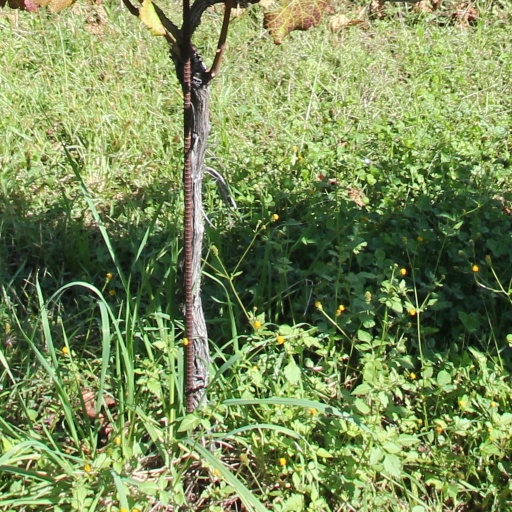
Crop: grape